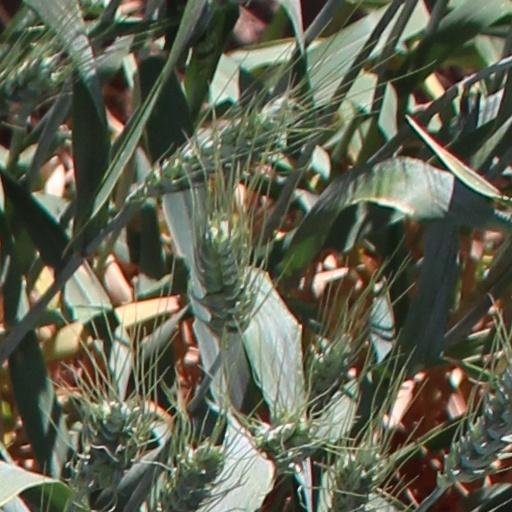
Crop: wheat